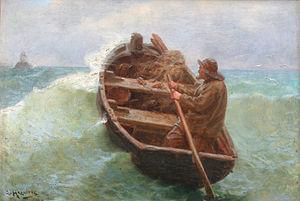
Georges Jean-Marie Haquette, né le 2 mai 1854 à Paris et mort en 1906 à Dieppe, est un peintre de marines français.